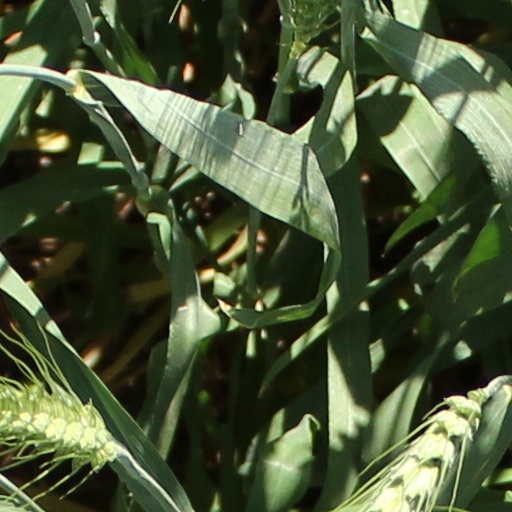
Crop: wheat